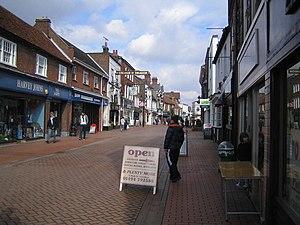
Cet article présente la septième saison de la série télévisée Inspecteur Barnaby.